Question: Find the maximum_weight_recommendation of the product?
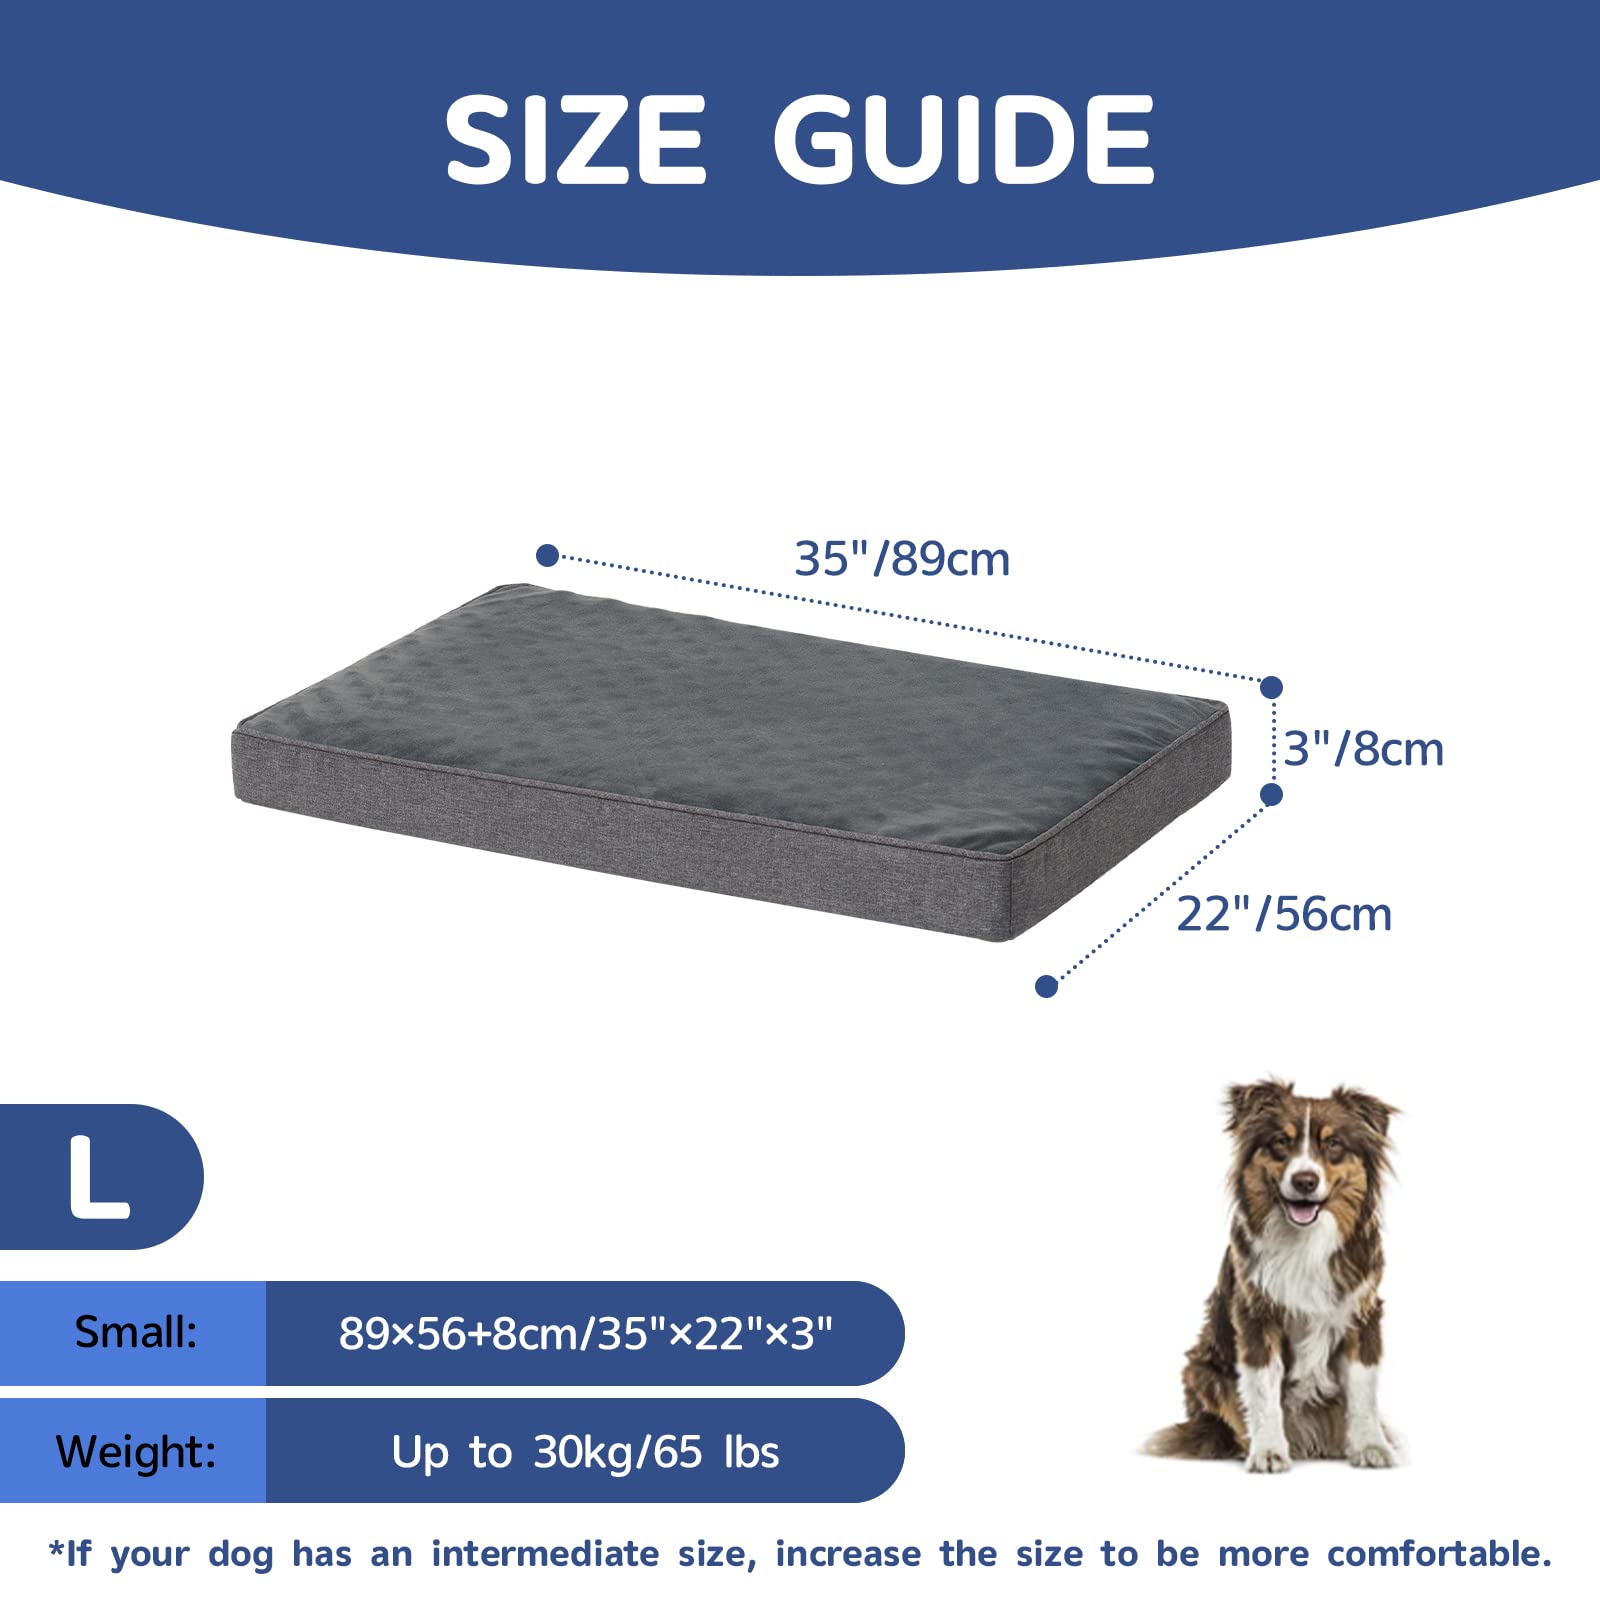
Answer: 65 pound